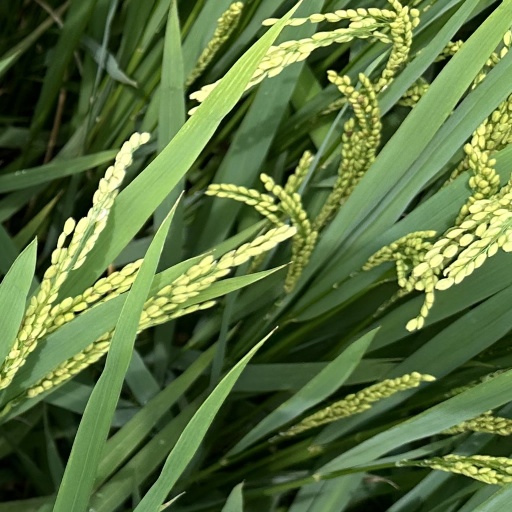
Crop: rice